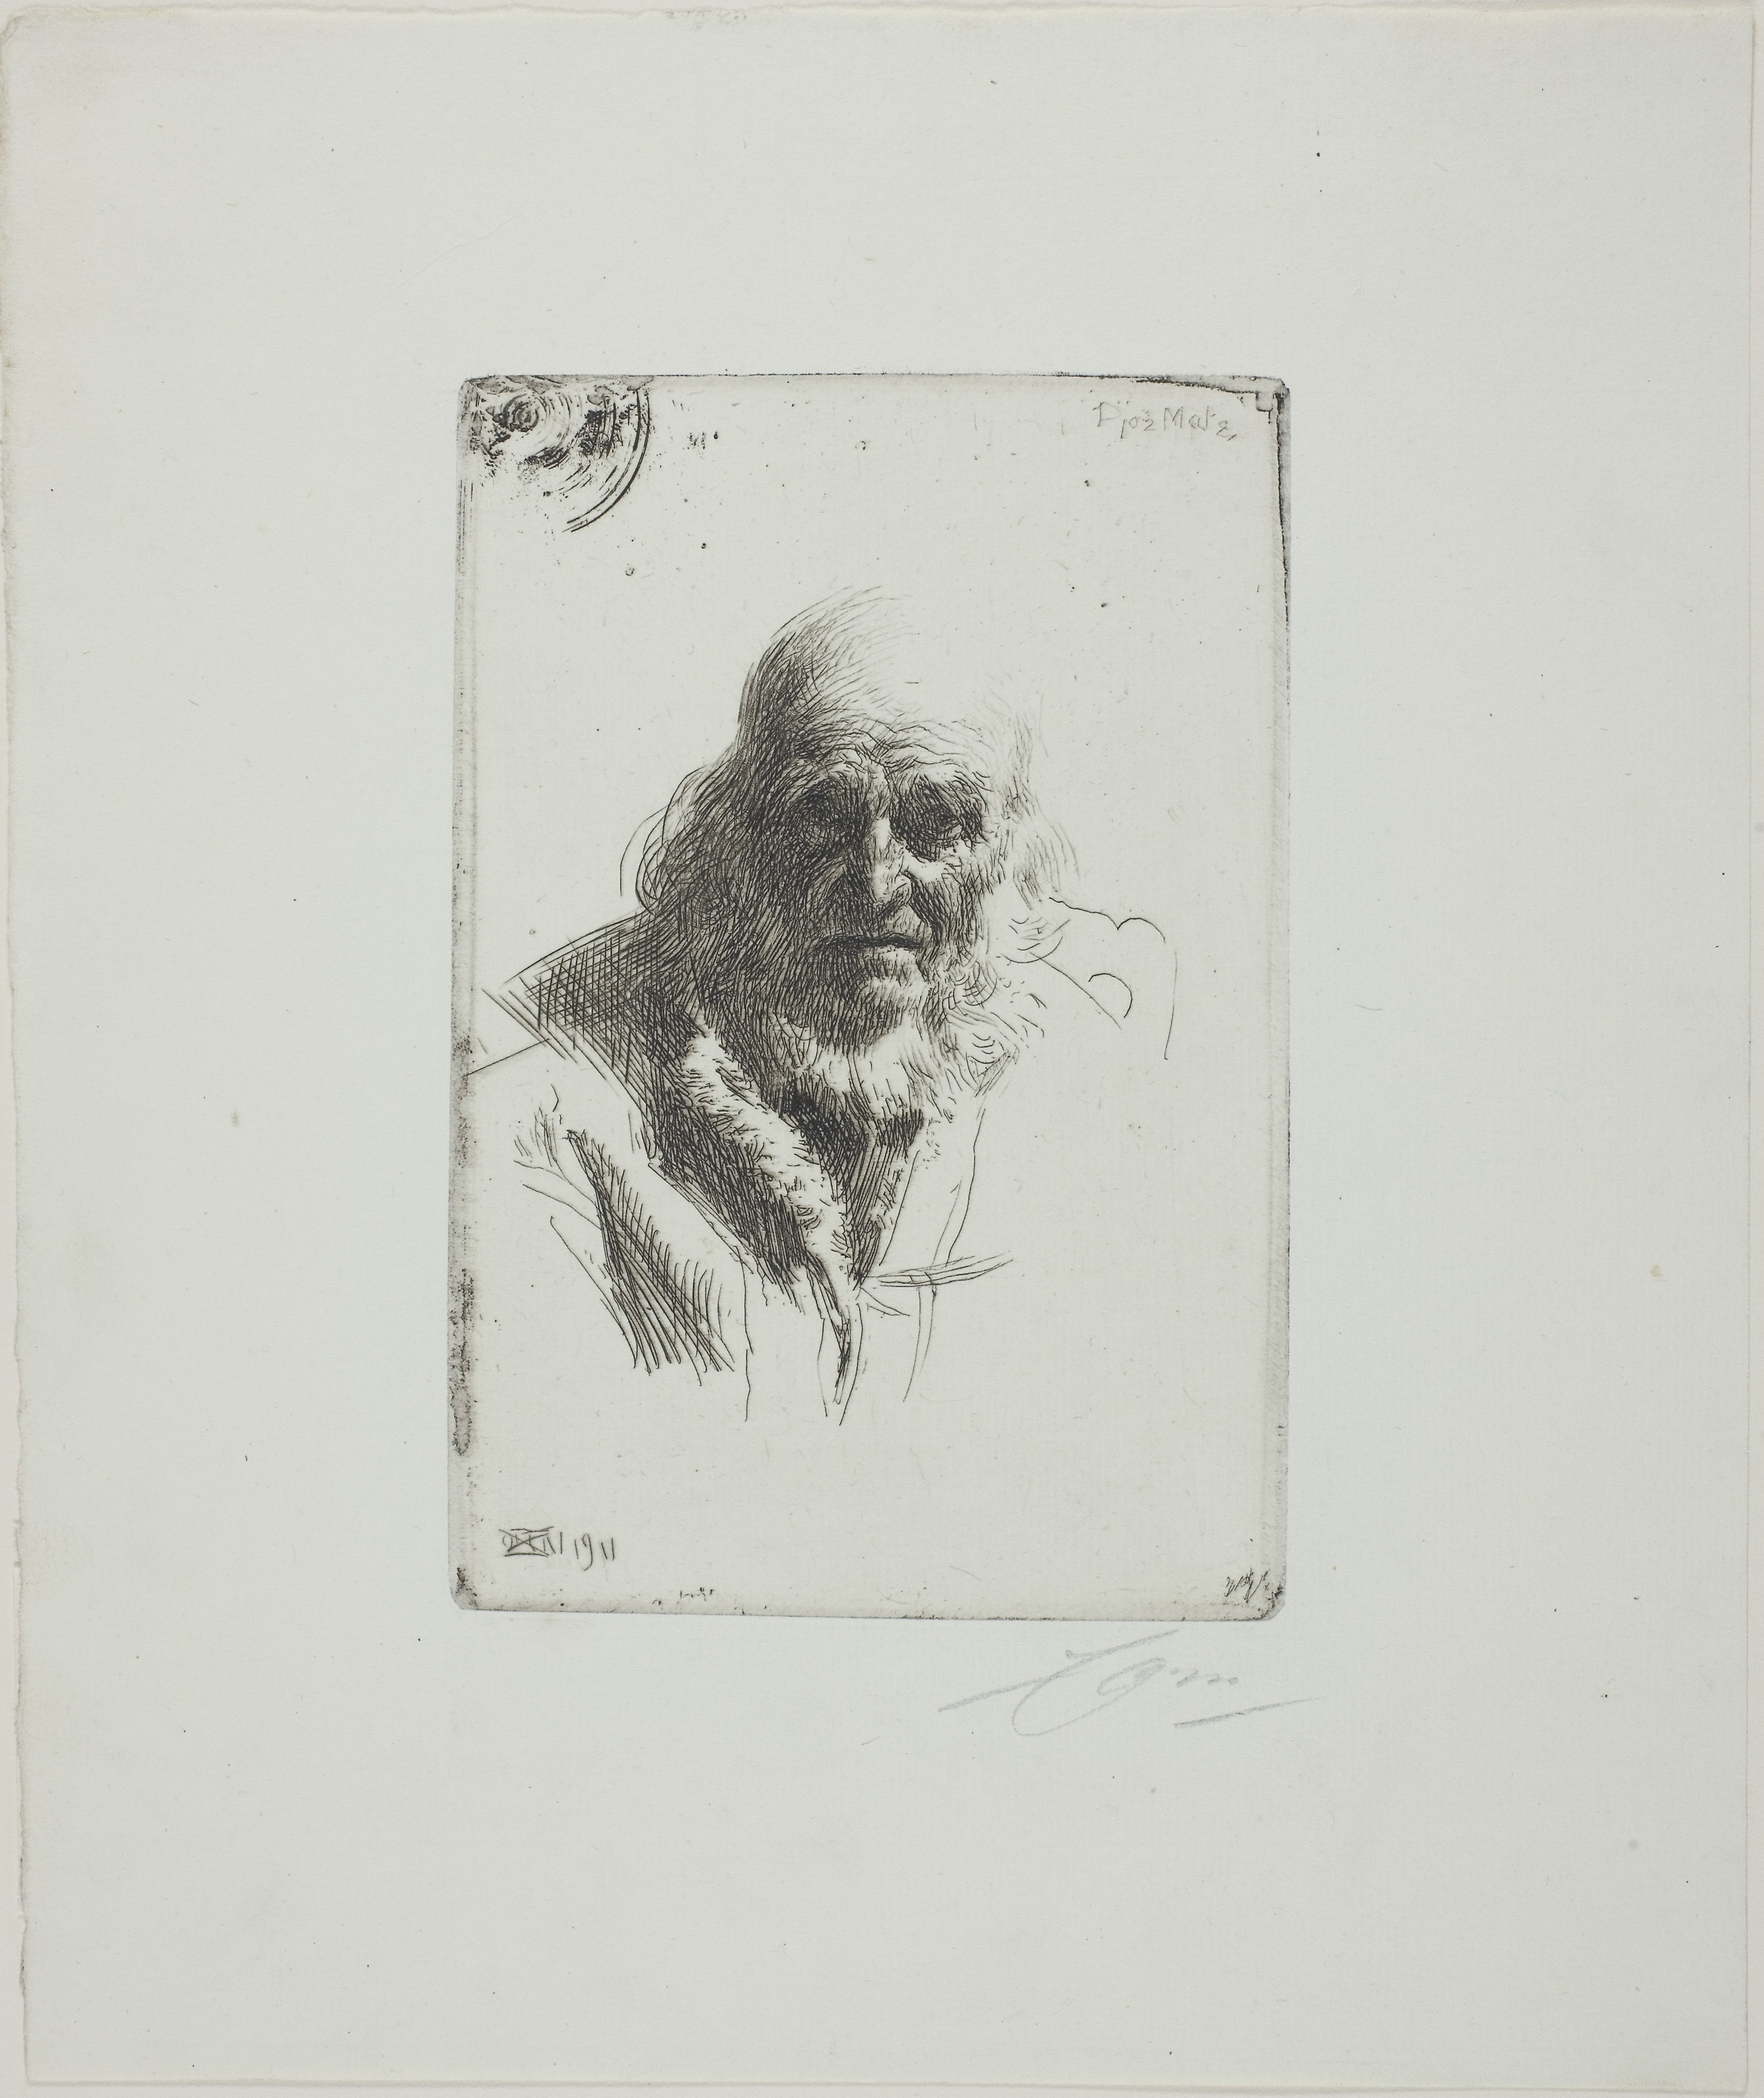
art, drawing, portrait, artwork, self portrait, sketch, font, visual arts, paper, snout, illustration, modern art, figure drawing, printmaking, carnivoran